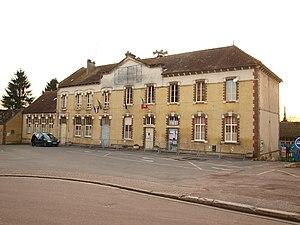
Domats (Yonne, France)
Domats est une commune française située dans le département de l'Yonne en région Bourgogne-Franche-Comté.